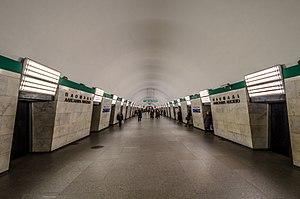
Plochtchad Alexandra Nevskogo 1 est une station de la ligne 3 du Métro de Saint-Pétersbourg, en Russie.